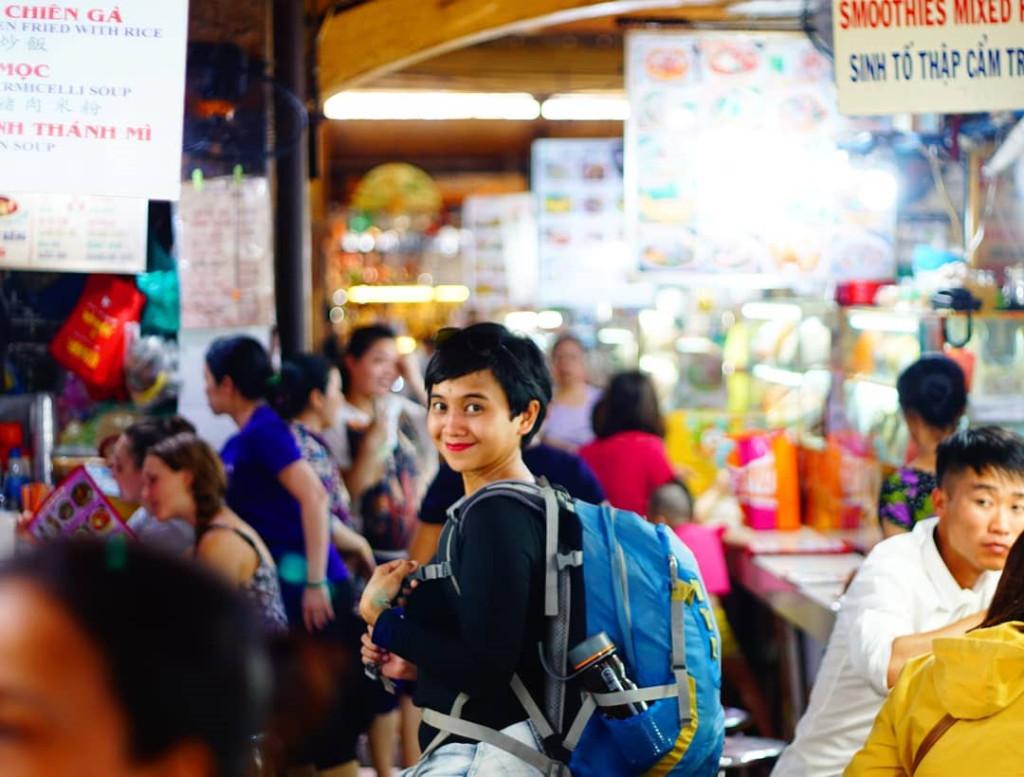
có một người phụ nữ đeo ba lô màu xanh đang mỉm cười